Gill-man

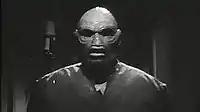
The mutated Gill-man, as he appears in "The Creature Walks Among Us", as portrayed by Don Megowan

In "The Creature Walks Among Us", after living for a short while in a Florida river, the Gill-man is found again, and after a vicious struggle is accidentally immolated. The Gill-man's injuries are so severe that his scales and gills have been burned away, forcing his captors to perform surgery on him to prevent suffocation. X-rays on the creature show that he has begun developing a land animal's lung structure, so a tracheotomy is performed, opening an air passage to the lungs, transforming the Gill-man into an air-breathing, nearly human animal. Dressing him in a suit made of sail cloth, the Gill-man is taken to a California estate, where he is imprisoned within an electric fence. Though they initially try to integrate the Gill-man into human society, one of its captors frames it for a murder. The Gill-man escapes, kills the real murderer (although severely wounded by gun shots), and ultimately returns to an ocean he can no longer exist in.